Woody Allen

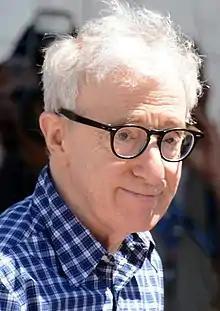
Allen at the 2015 Cannes Film Festival

On January 14, 2015, Amazon Studios announced a full-season order for a half-hour Amazon Prime Instant Video series that Allen would write and direct, marking the first time he has developed a television show. Allen said of the series, "I don't know how I got into this. I have no ideas and I'm not sure where to begin. My guess is that Roy Price [the head of Amazon Studios] will regret this." At the 2015 Cannes Film Festival, Allen said of his upcoming Amazon show: "It was a catastrophic mistake. I don't know what I'm doing. I'm floundering. I expect this to be a cosmic embarrassment." On September 30, 2016, Amazon Video debuted Allen's first television series production, "Crisis in Six Scenes". The series is a comedy set during the 1960s. It focuses on the life of a suburban family after a surprise visitor creates chaos among them. It stars Allen, Elaine May, and Miley Cyrus, with the latter playing a radical hippie fugitive who sells marijuana.